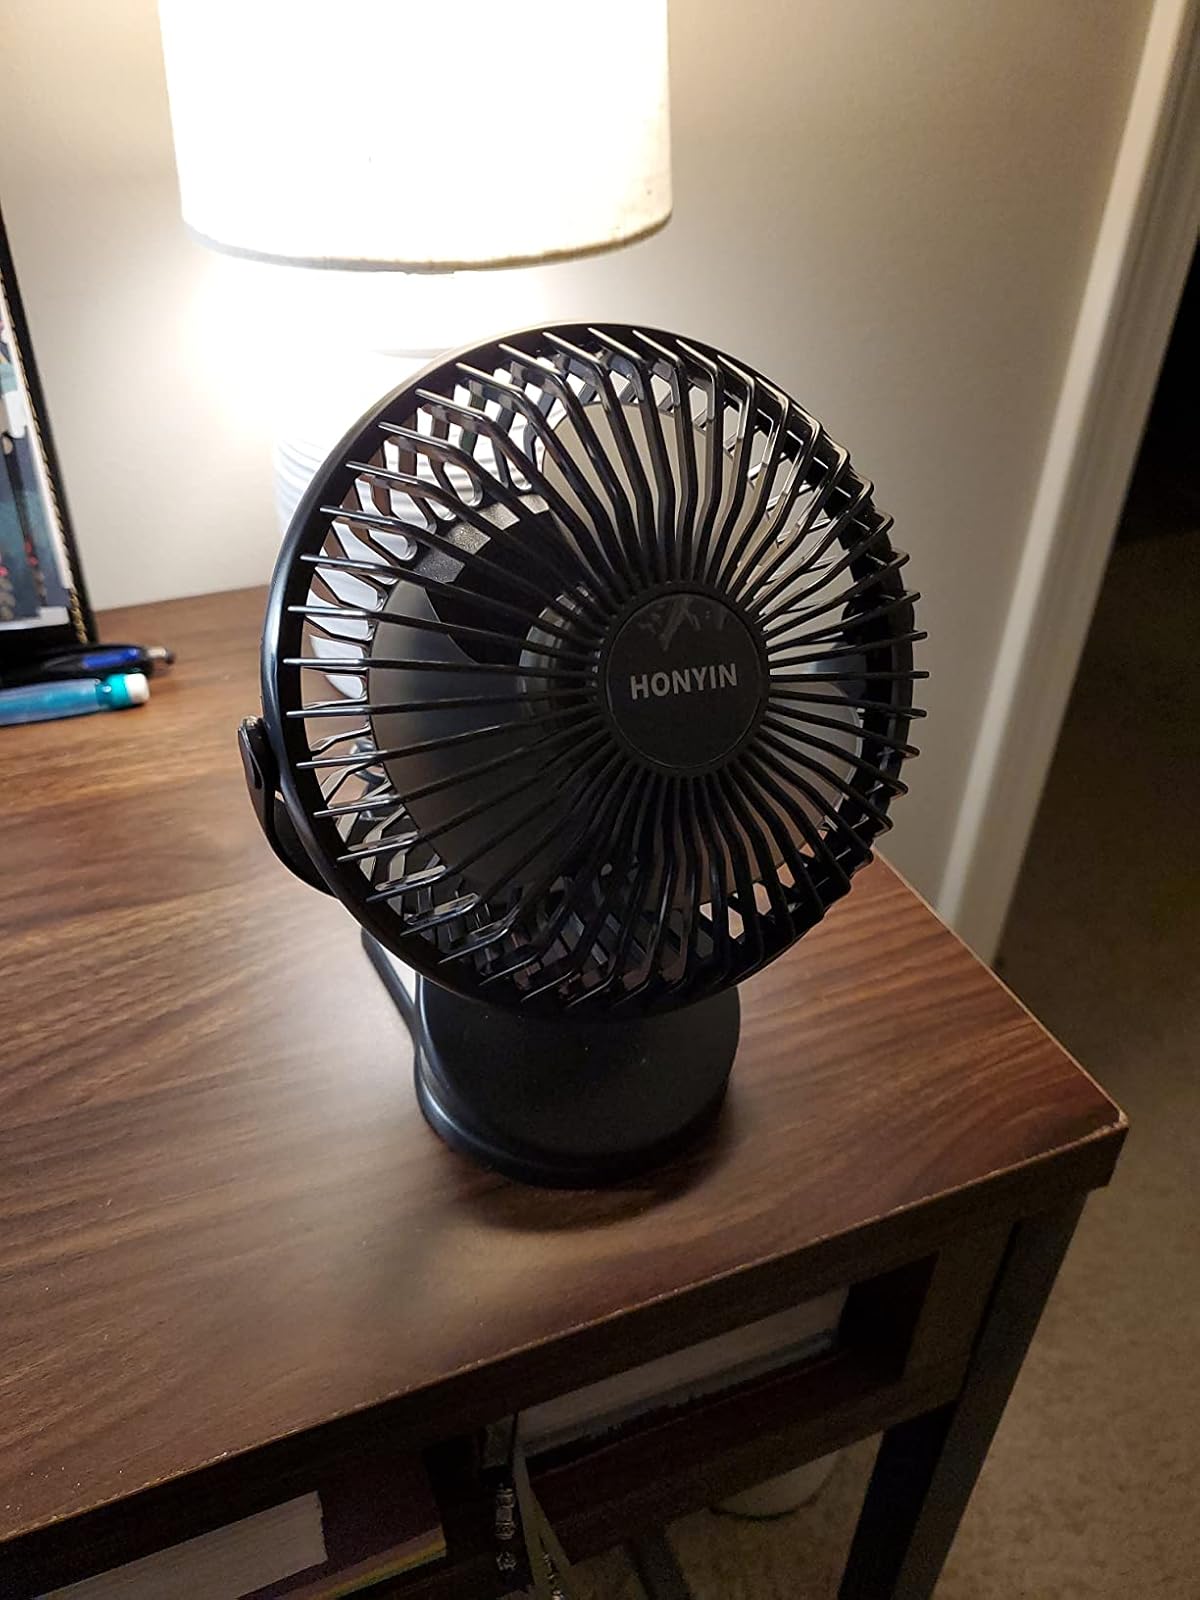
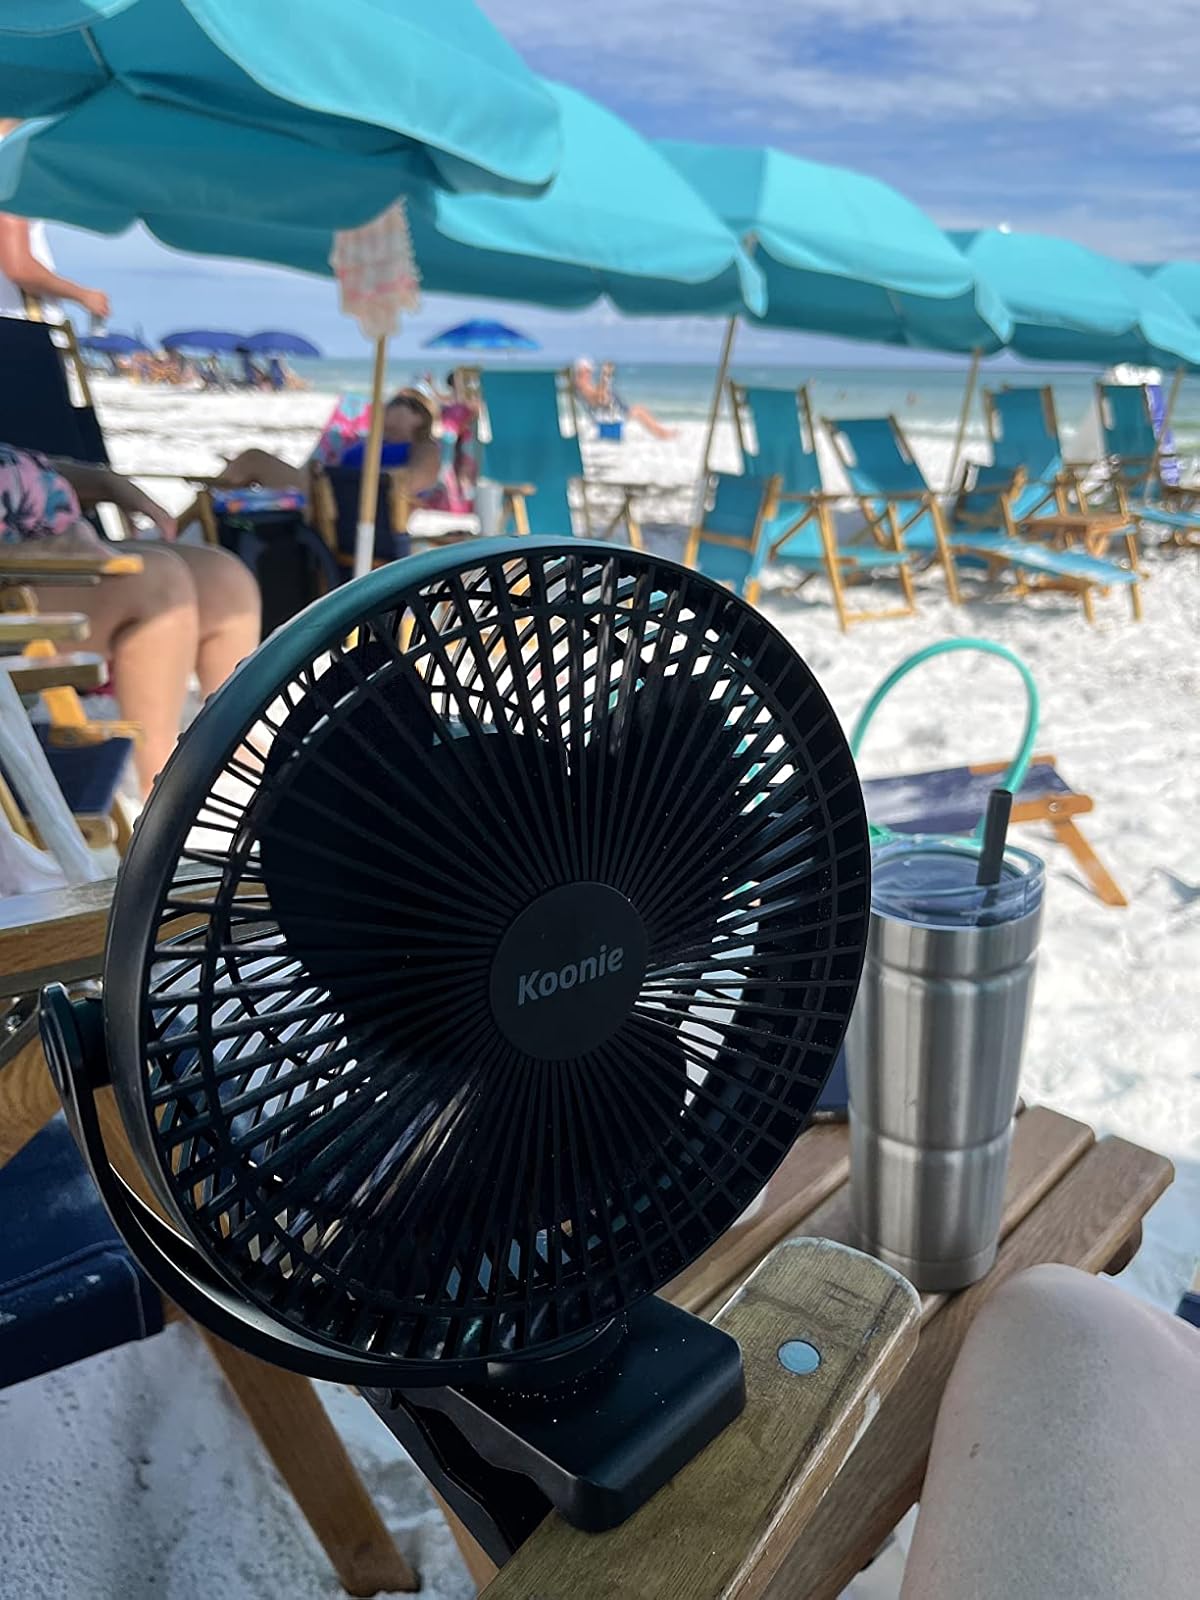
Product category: fan
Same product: no